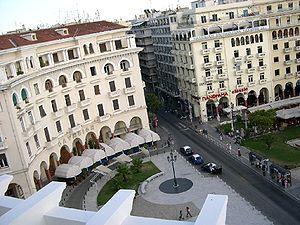
Thessalonique ou Salonique est une ville de Grèce, chef-lieu du district régional du même nom, située au fond du golfe Thermaïque. Elle est l'actuelle capitale de la périphérie de Macédoine centrale en Macédoine grecque et celle du diocèse décentralisé de Macédoine-Thrace. Son titre d'honneur signifie la « cocapitale » avec une référence à un statut historique qui signifie littéralement « la ville qui règne aussi sur l'Empire byzantin avec Constantinople ».